Fantastic Four (2005 film)

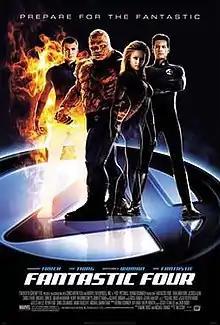
Theatrical release poster

Fantastic Four (sometimes stylized as Fantastic 4) is a 2005 superhero film based on the Marvel Comics superhero team of the same name, created by Stan Lee and Jack Kirby. It was directed by Tim Story, and released by 20th Century Fox. The film stars Ioan Gruffudd, Jessica Alba, Chris Evans, Michael Chiklis, Julian McMahon, and Kerry Washington. The film follows the origins of the titular team as they learn to come to terms with their newfound abilities following their exposure to cosmic rays.